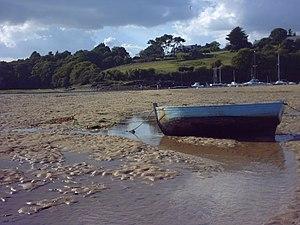
Embouchure de la Laïta à Guidel Plages, près de Lorient, Morbihan, France
La Laïta est le nom de l'estuaire formé par l'Ellé et l'Isole après leur confluence. C'est un nom d'origine bretonne, Laita. On l'appelle aussi, à son embouchure, la rivière du Pouldu.
Guidel [ɡidɛl] est une commune française, située dans le département du Morbihan, en bordure de l'océan Atlantique, limitée à l'ouest par la Laïta qui marque la limite avec le Finistère.
Cette liste recense les sites classés zones naturelles d'intérêt écologique, faunistique et floristique du département du Morbihan.